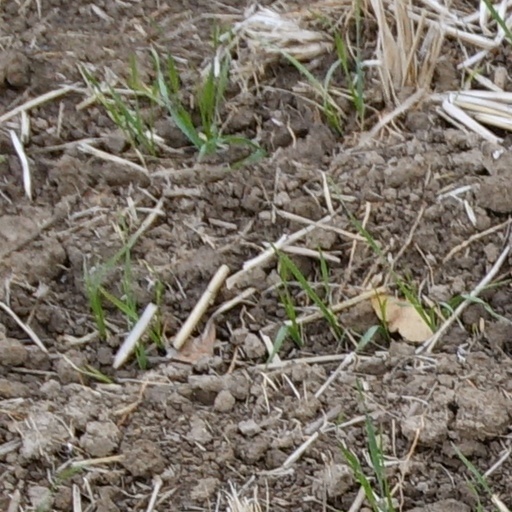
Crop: wheat